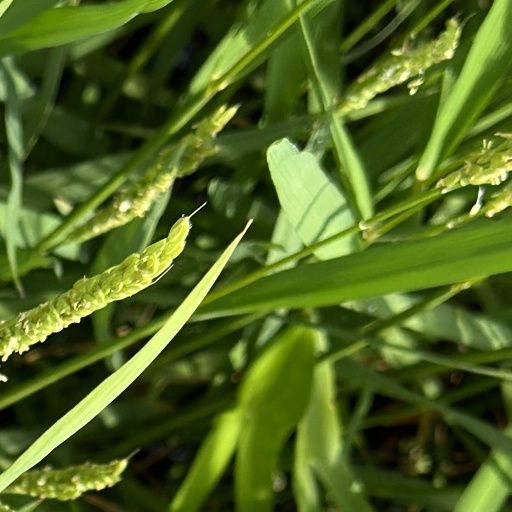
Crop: rice